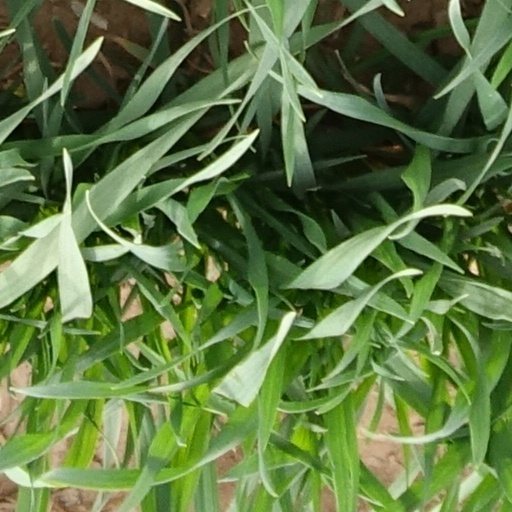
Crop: wheat